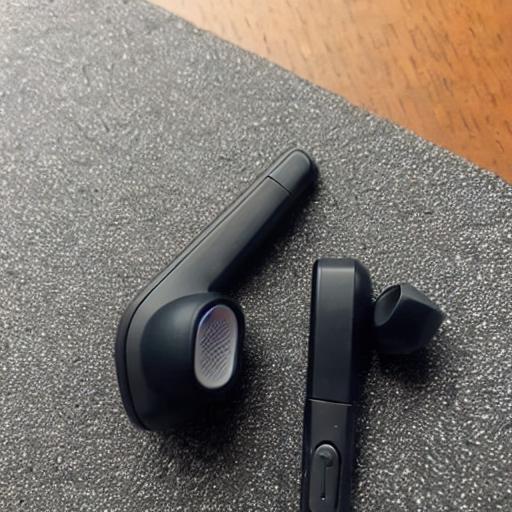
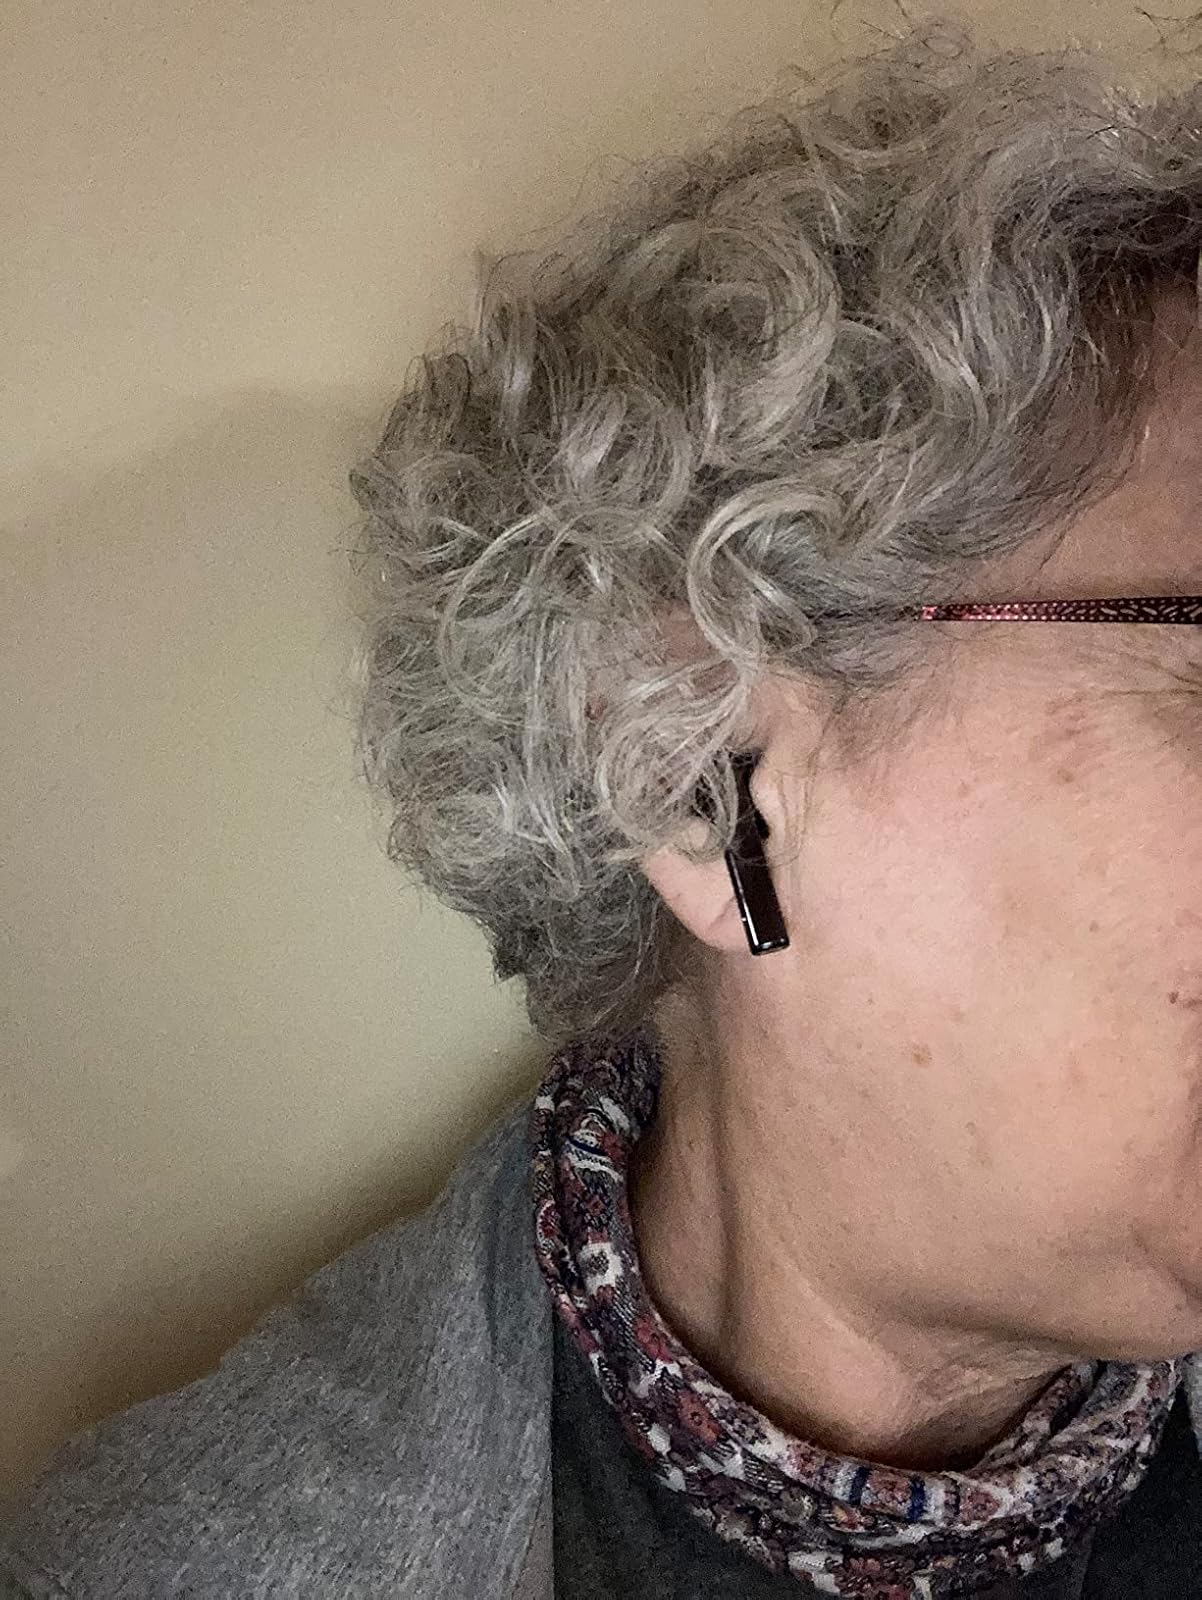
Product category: earbuds
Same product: no